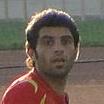
Age: 24